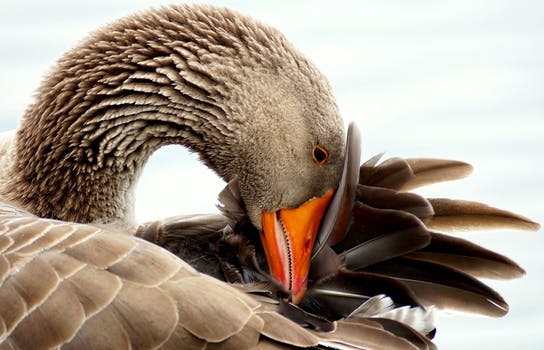
Label: No Watermark